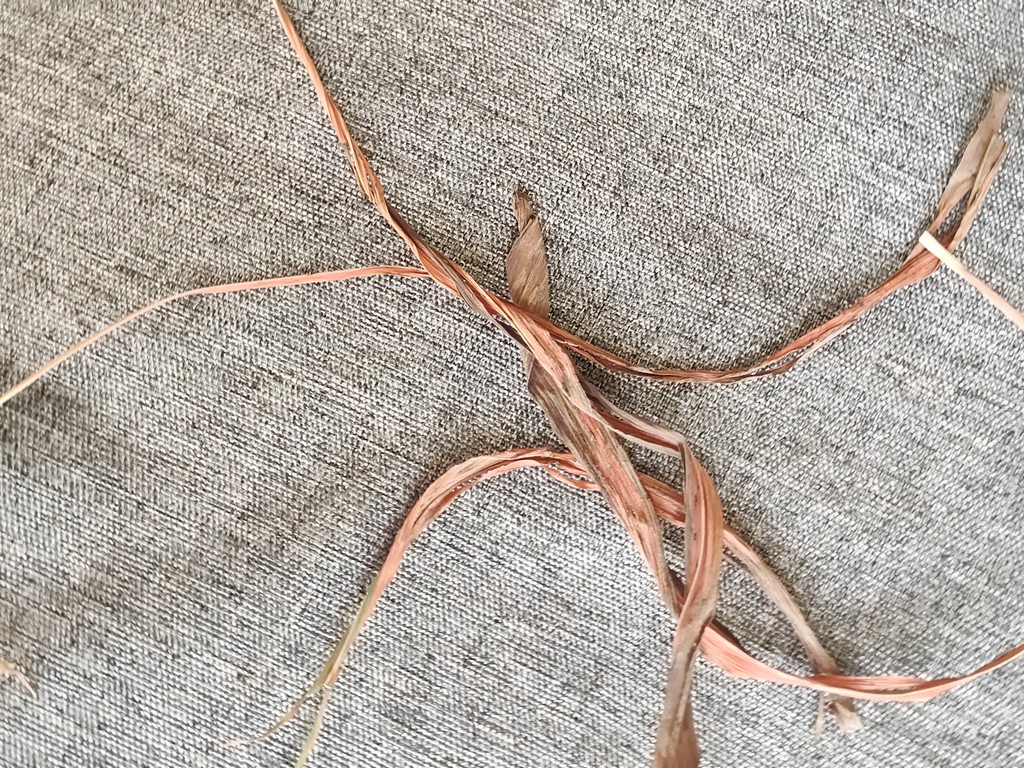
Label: Dried